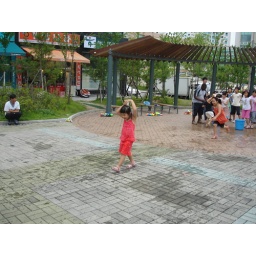
carrying water in a holey cup